Tile drainage

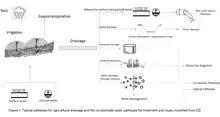
Typical pathways for agricultural drainage and the occasionally used pathways for treatment and reuse

The figure illustrates the most used irrigation techniques as well as the least used options for treatment and recycling of water drainage. Collecting nutrient-rich irrigation water in reservoirs and pumping them back to crop fields during drought periods is an affordable practice and gaining increasing popularity among farmers in states like Iowa, Indiana, Ohio, Illinois and Minnesota. In Western U.S. States, water salinity is usually higher and direct recycling is not a viable option. Advanced treatment techniques such as reverse osmosis are required to make water drainage suitable for reuse.